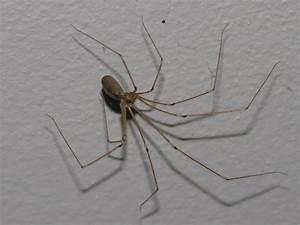
spider